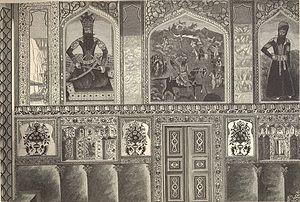
L'art azerbaïdjanais s'est développé au cours de l'histoire ancienne de l'Azerbaïdjan et de l'Azerbaïdjan iranien. Les Azerbaïdjanais ont créé une culture riche et distinctive, dont une grande partie est l’art décoratif et appliqué. Cette forme d'art enracinée dans l'antiquité blanchâtre est représentée par un large éventail de produits artisanaux tels que la chasse, la fabrication de bijoux, la gravure sur métal, la sculpture sur bois, la pierre et l'os, la fabrication de tapis, laçage, modelage et impression, le tricotage et broderie. Chacun de ces types d’art décoratif, preuve de la culture et des richesses de la nation azerbaïdjanaise, y est très populaire. De nombreux marchands, voyageurs et diplomates qui ont visité ces lieux à différentes époques ont rapporté de nombreux faits intéressants concernant le développement de l'artisanat d'art en Azerbaïdjan.